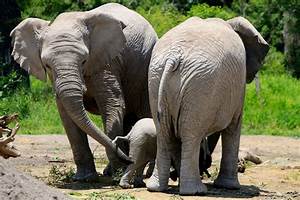
Label: elefante